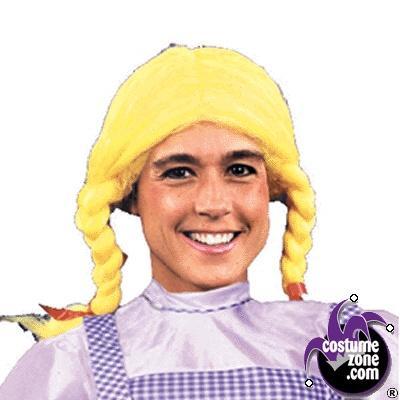
these wigs can be purchased in the color pictured or any color that you desire